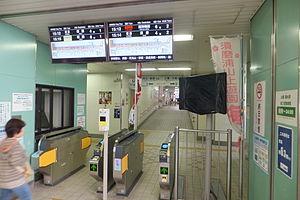
La gare de Sanyō Tarumi est une gare ferroviaire localisée dans l'arrondissement Tarumi de la ville de Kobe, dans la préfecture de Hyōgo au Japon. La gare est exploitée par la compagnie Sanyo Electric Railway, sur la ligne principale Sanyō. Le numéro de la gare est SY 11.